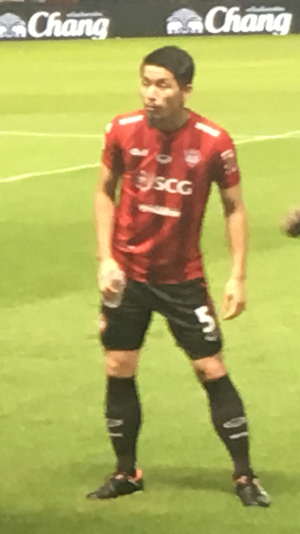
Naoaki Aoyama est un footballeur japonais né le 18 juillet 1986. Il évolue au poste de défenseur.